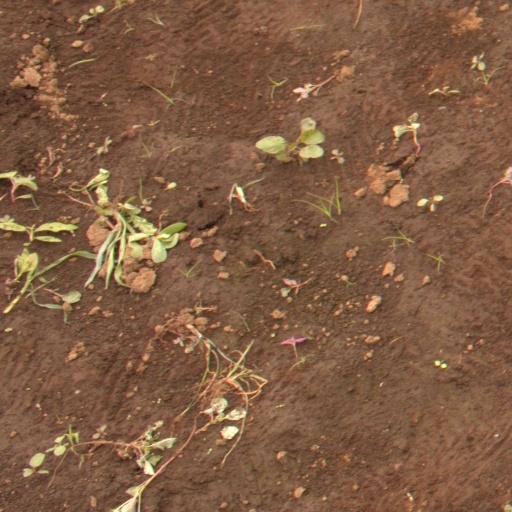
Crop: soybean